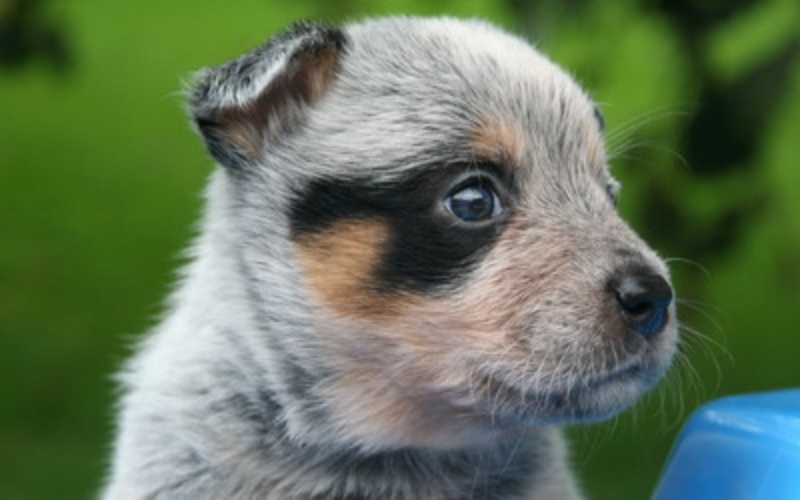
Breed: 245-n000098-Australian_Shepherd